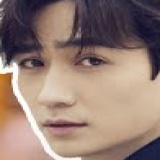
diễn viên Chu Nhất Long